J. K. Rowling

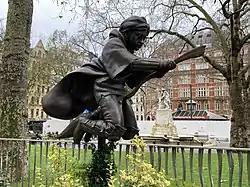
Sculpture of Harry Potter as part of the "Scenes in the Square" sculpture trail in Leicester Square, London, 2020

Rowling received the news that the US rights were being auctioned at the Bologna Children's Book Fair. To her surprise and delight, Scholastic Corporation bought the rights for $105,000. She bought a flat in Edinburgh with the money from the sale. Arthur A. Levine, head of the imprint at Scholastic, pushed for a name change. He wanted "Harry Potter and the School of Magic"; as a compromise Rowling suggested "Harry Potter and the Sorcerer's Stone". "Sorcerer's Stone" was released in the United States in September 1998. It was not widely reviewed, but the reviews it received were generally positive. "Sorcerer's Stone" became a "New York Times" bestseller by December.